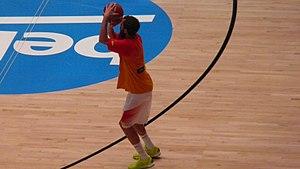
Sergio Rodríguez (#6) à l'échauffement lors du quart de finale de l'EuroBasket 2015 entre l'Espagne et la Grèce, le 15 septembre 2015.